1947 Greek Football Cup final

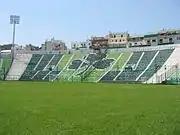
Leoforos Alexandras Stadium.

This was the fourth Greek Cup final held at Leoforos Alexandras Stadium, after the 1932, 1939 and 1940 finals. (Leoforos also hosted the replay match of the 1933 final between Ethnikos Piraeus and Aris).